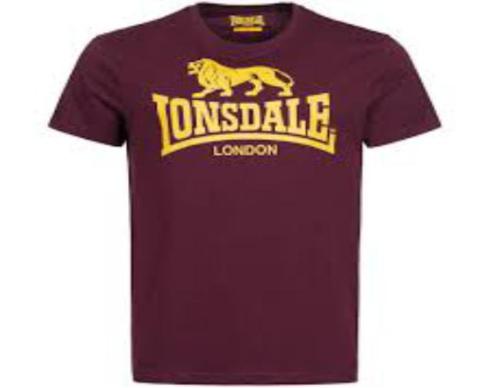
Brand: lonsdale
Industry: Clothes